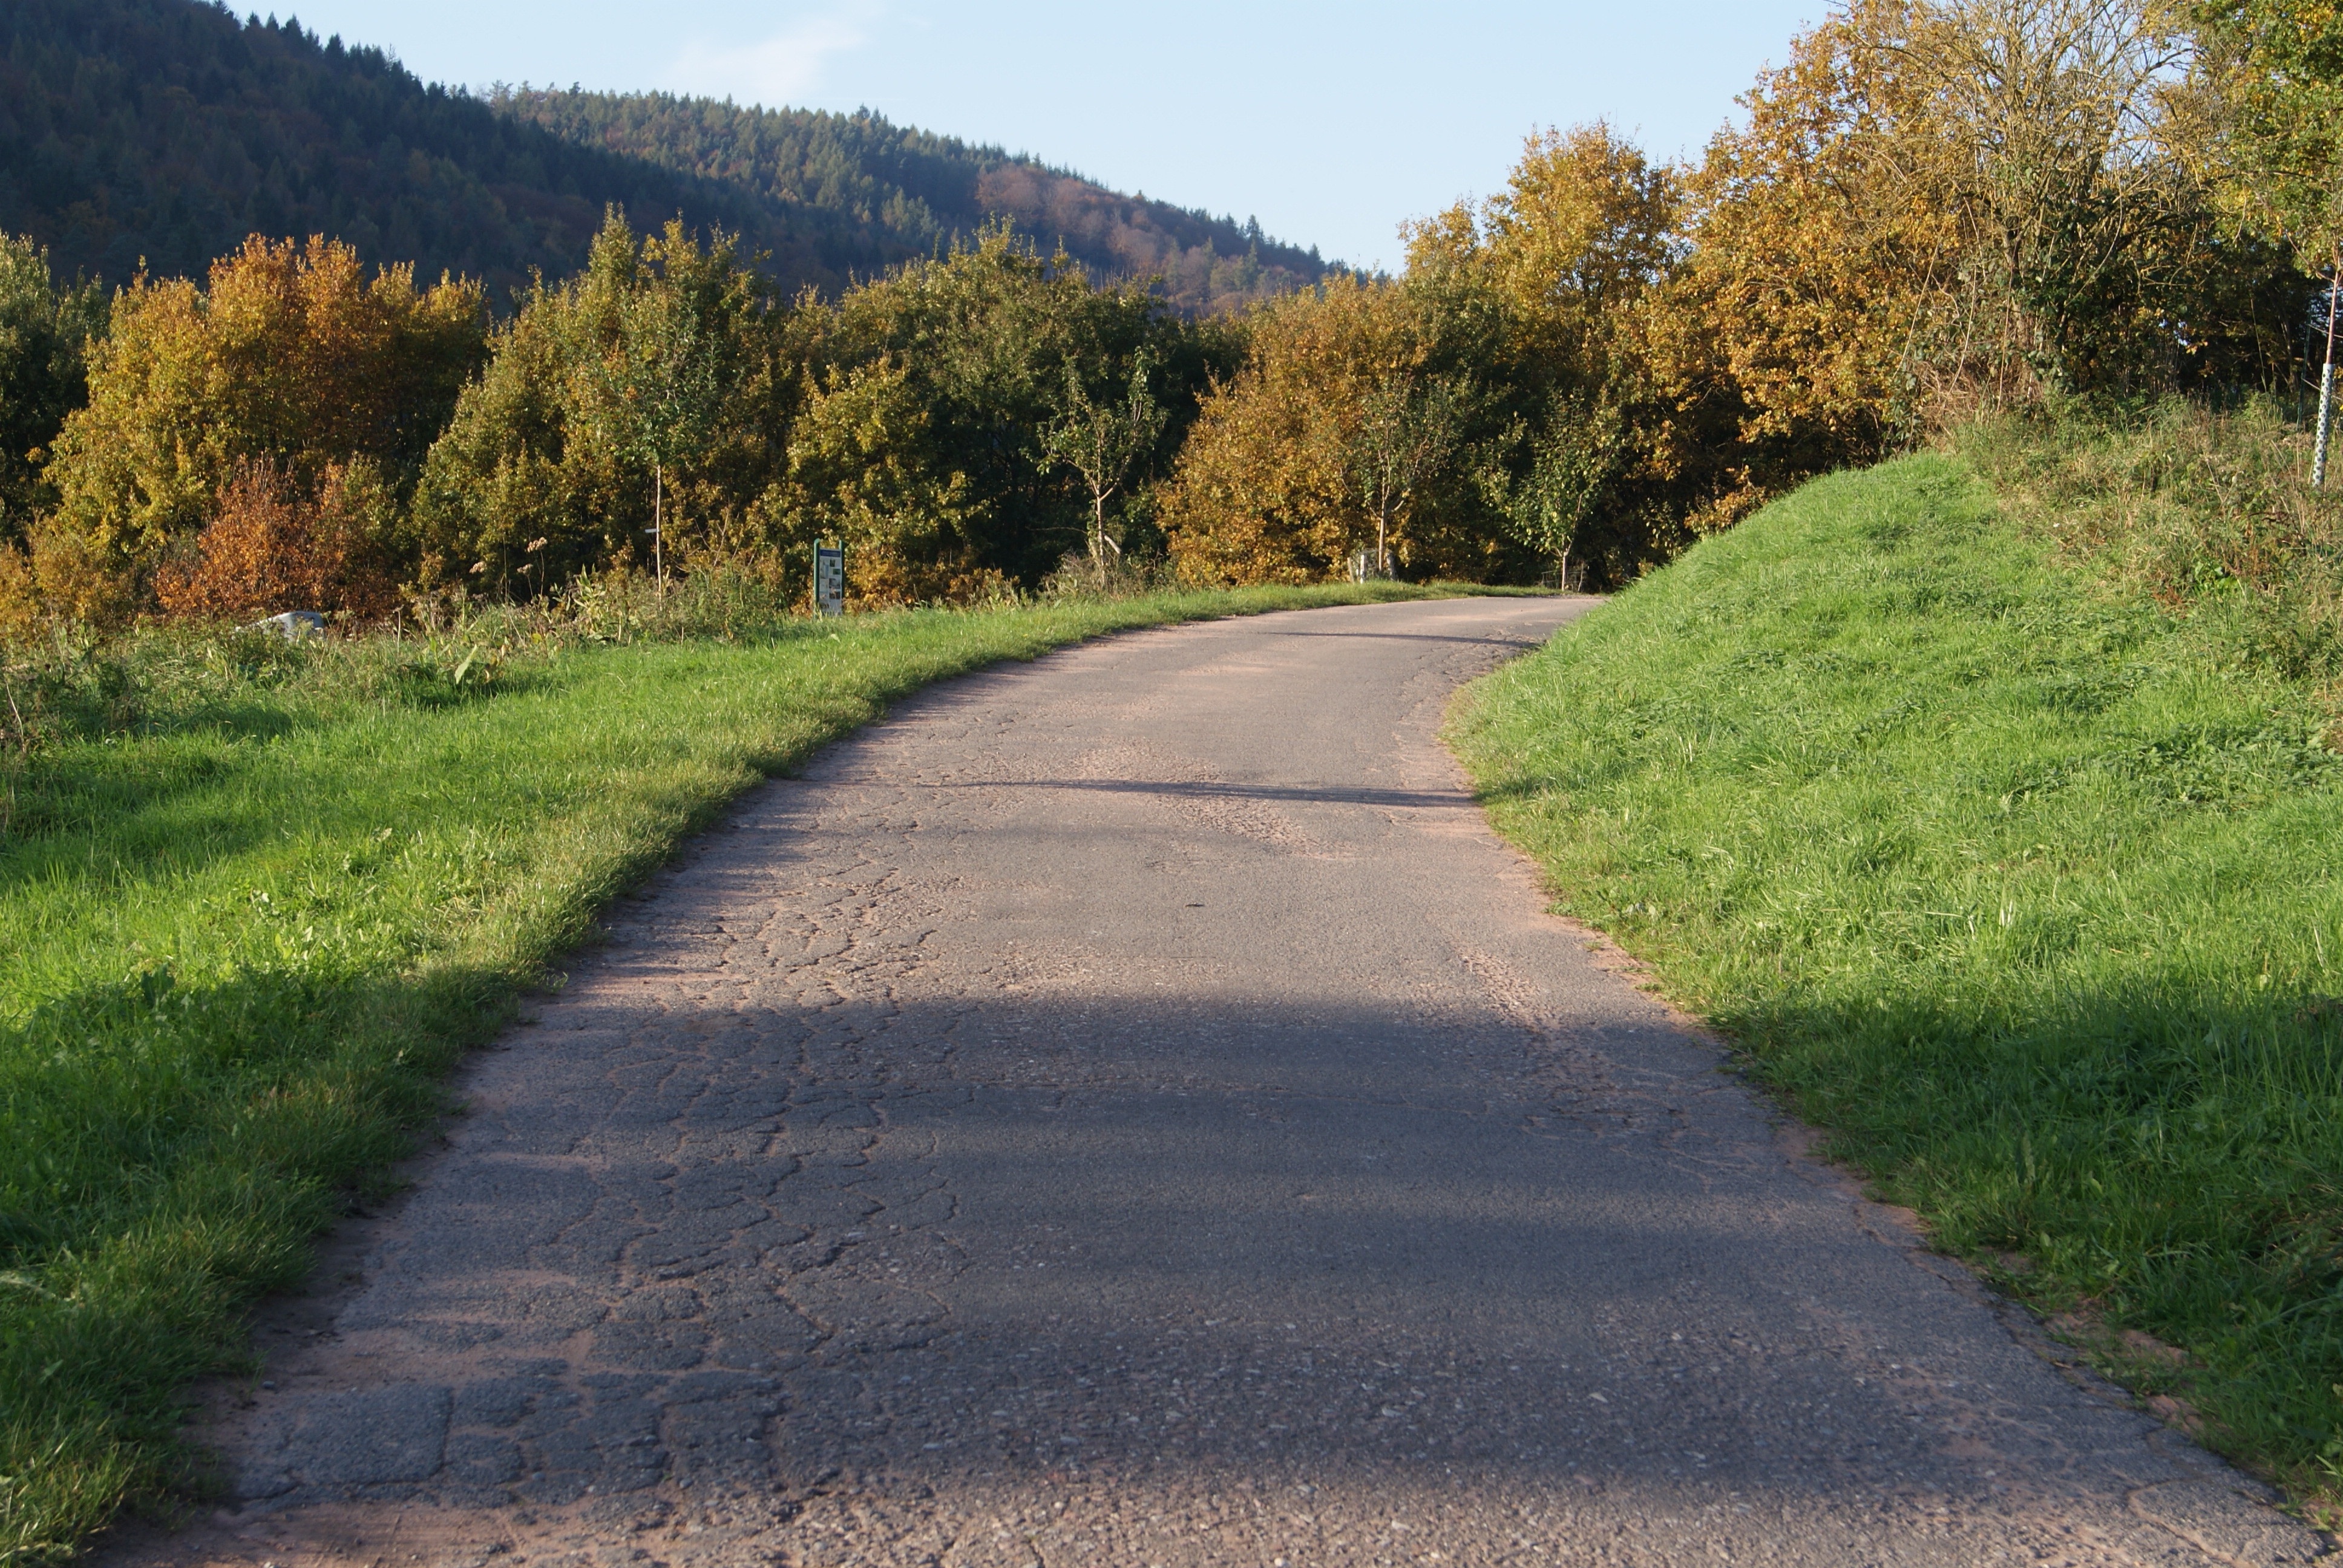
landscape, tree, nature, forest, grass, mountain, road, trail, highway, asphalt, dirt road, autumn, lane, trees, sunny, infrastructure, away, rural area, cycle path, road surface, nonbuilding structure, the curve of road